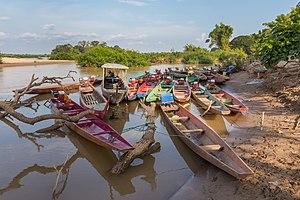
Groupe de pirogues au coucher du soleil sur la berge de Don Tati, Si Phan Don, Laos. Un combat de coqs organisé sur l'île était à l'origine de ce rassemblement.
Une pirogue est un type d'embarcation longue et étroite, souvent fait d'un seul tronc d'arbre creusé, mue à la voile ou à la pagaie et est parfois équipée de balancier, utilisé en mer ou sur les lacs et rivières.